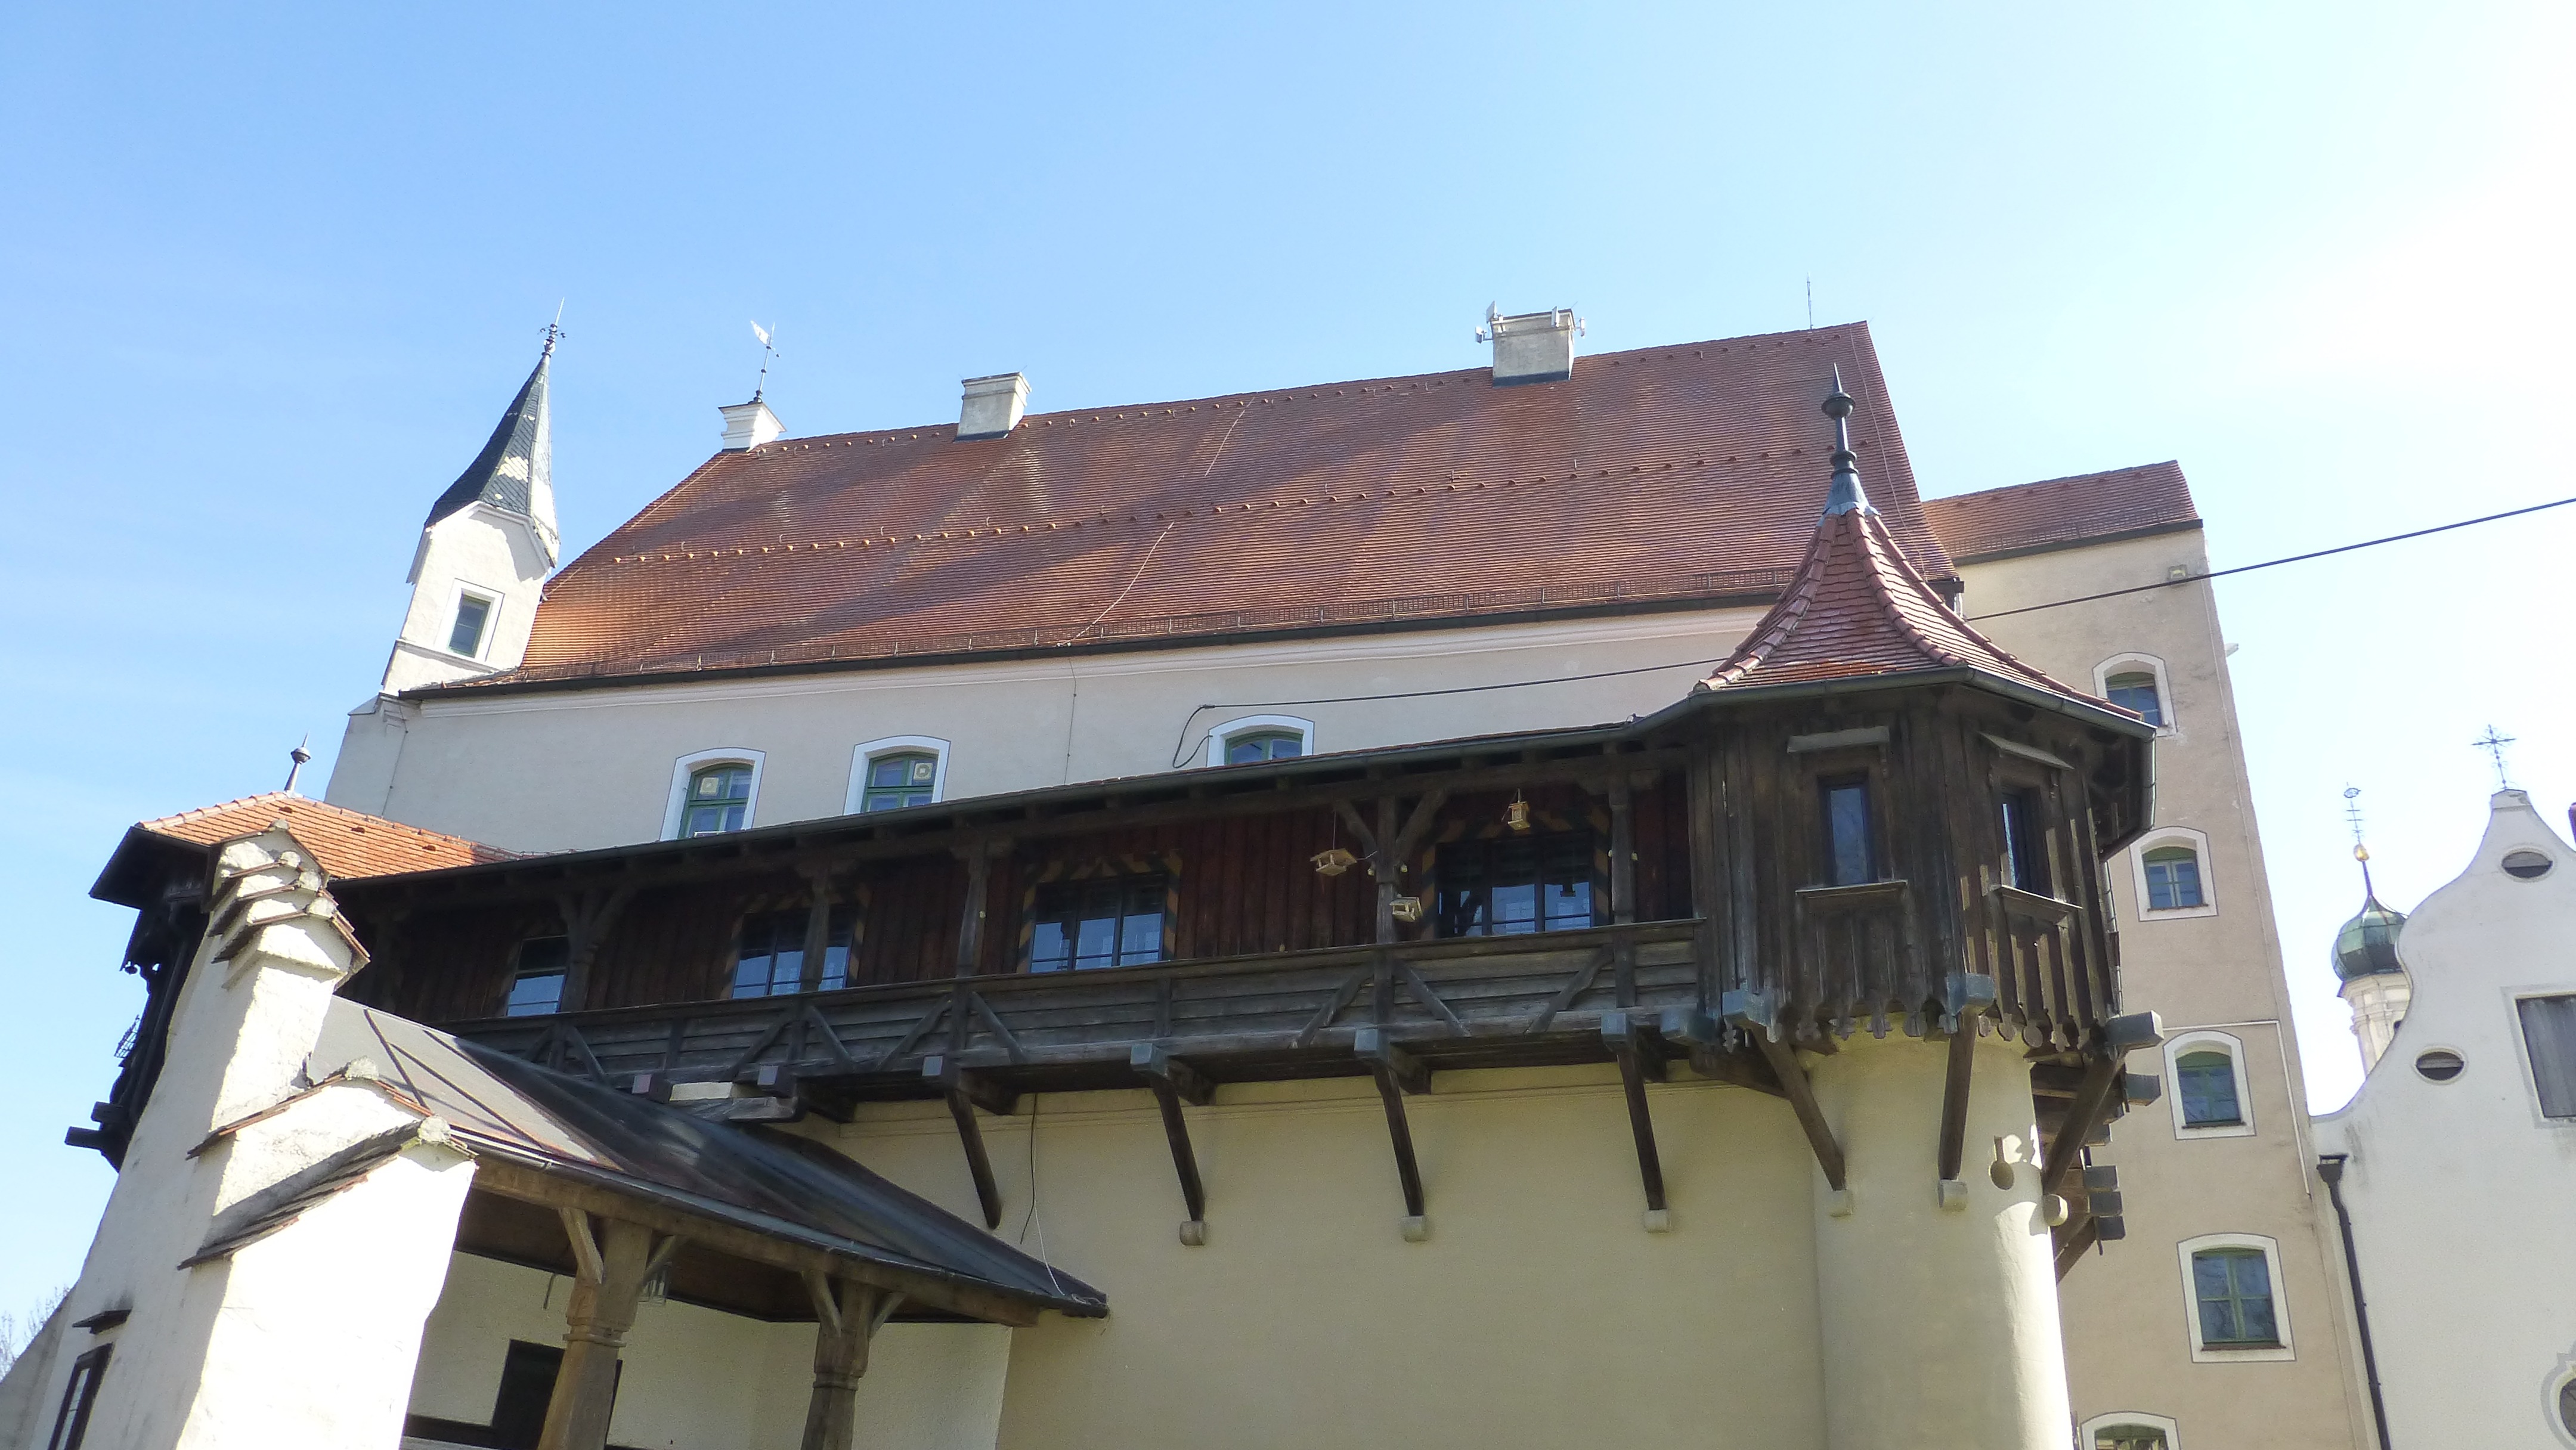
architecture, villa, house, town, roof, building, castle, facade, property, estate, mindelheim, allgau, mindelburg